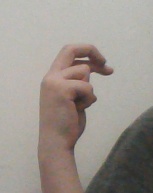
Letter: zay